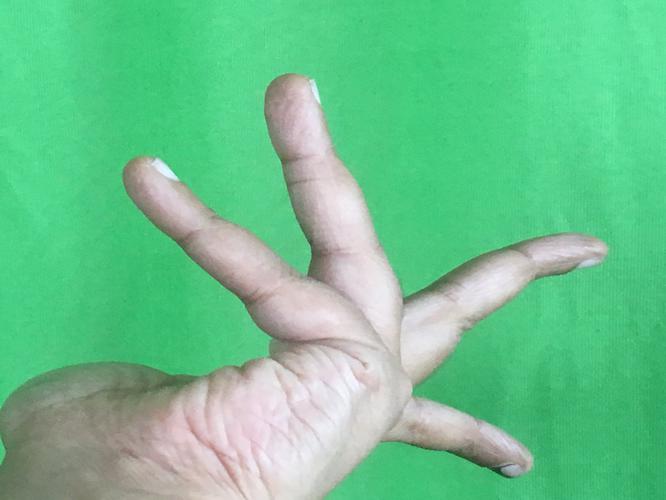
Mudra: Alapadmam
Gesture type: single_hand